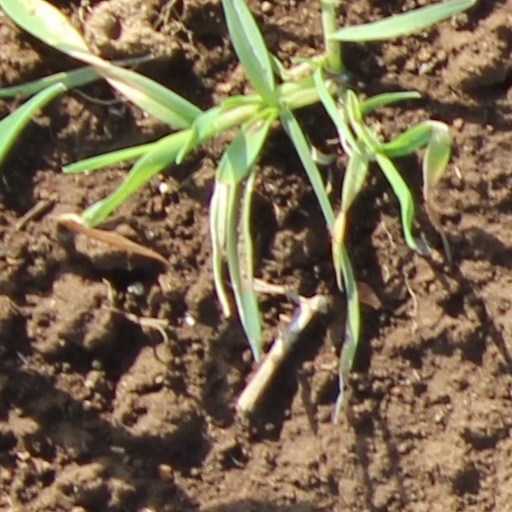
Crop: wheat